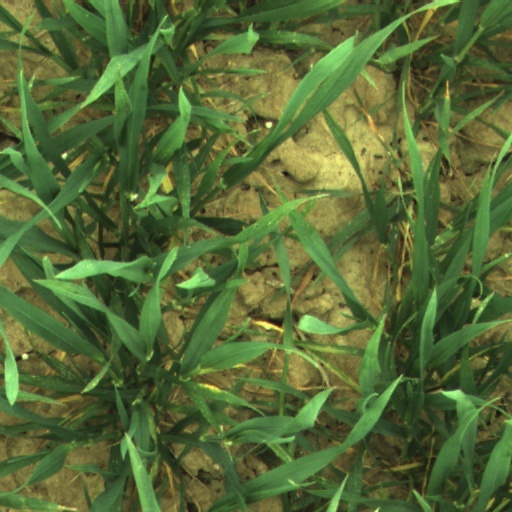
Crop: wheat